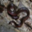
Label: snake